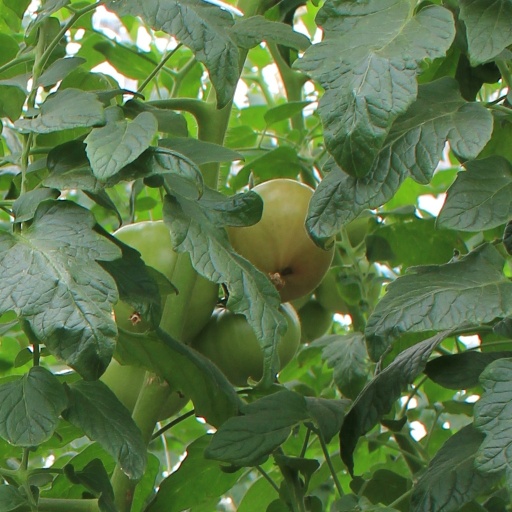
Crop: tomato